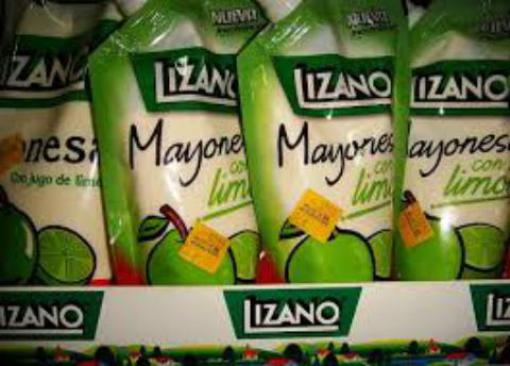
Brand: lizano
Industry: Food